Dana Olmert

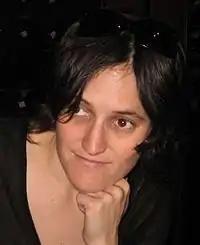
Dana Olmert

Dana Olmert (born 26 December 1972), is an Israeli left wing activist, literary theorist and editor. She is a daughter of Israel's former Prime Minister Ehud Olmert.